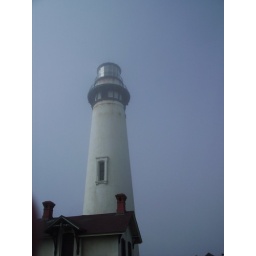
Old tower near pacific ocean